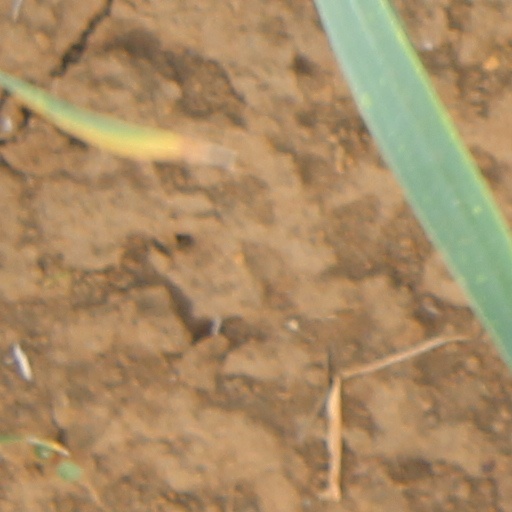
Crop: wheat